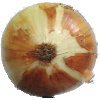
Label: Onion White 1